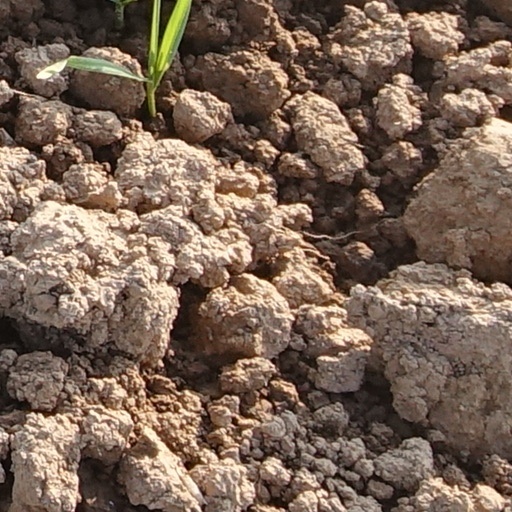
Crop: wheat